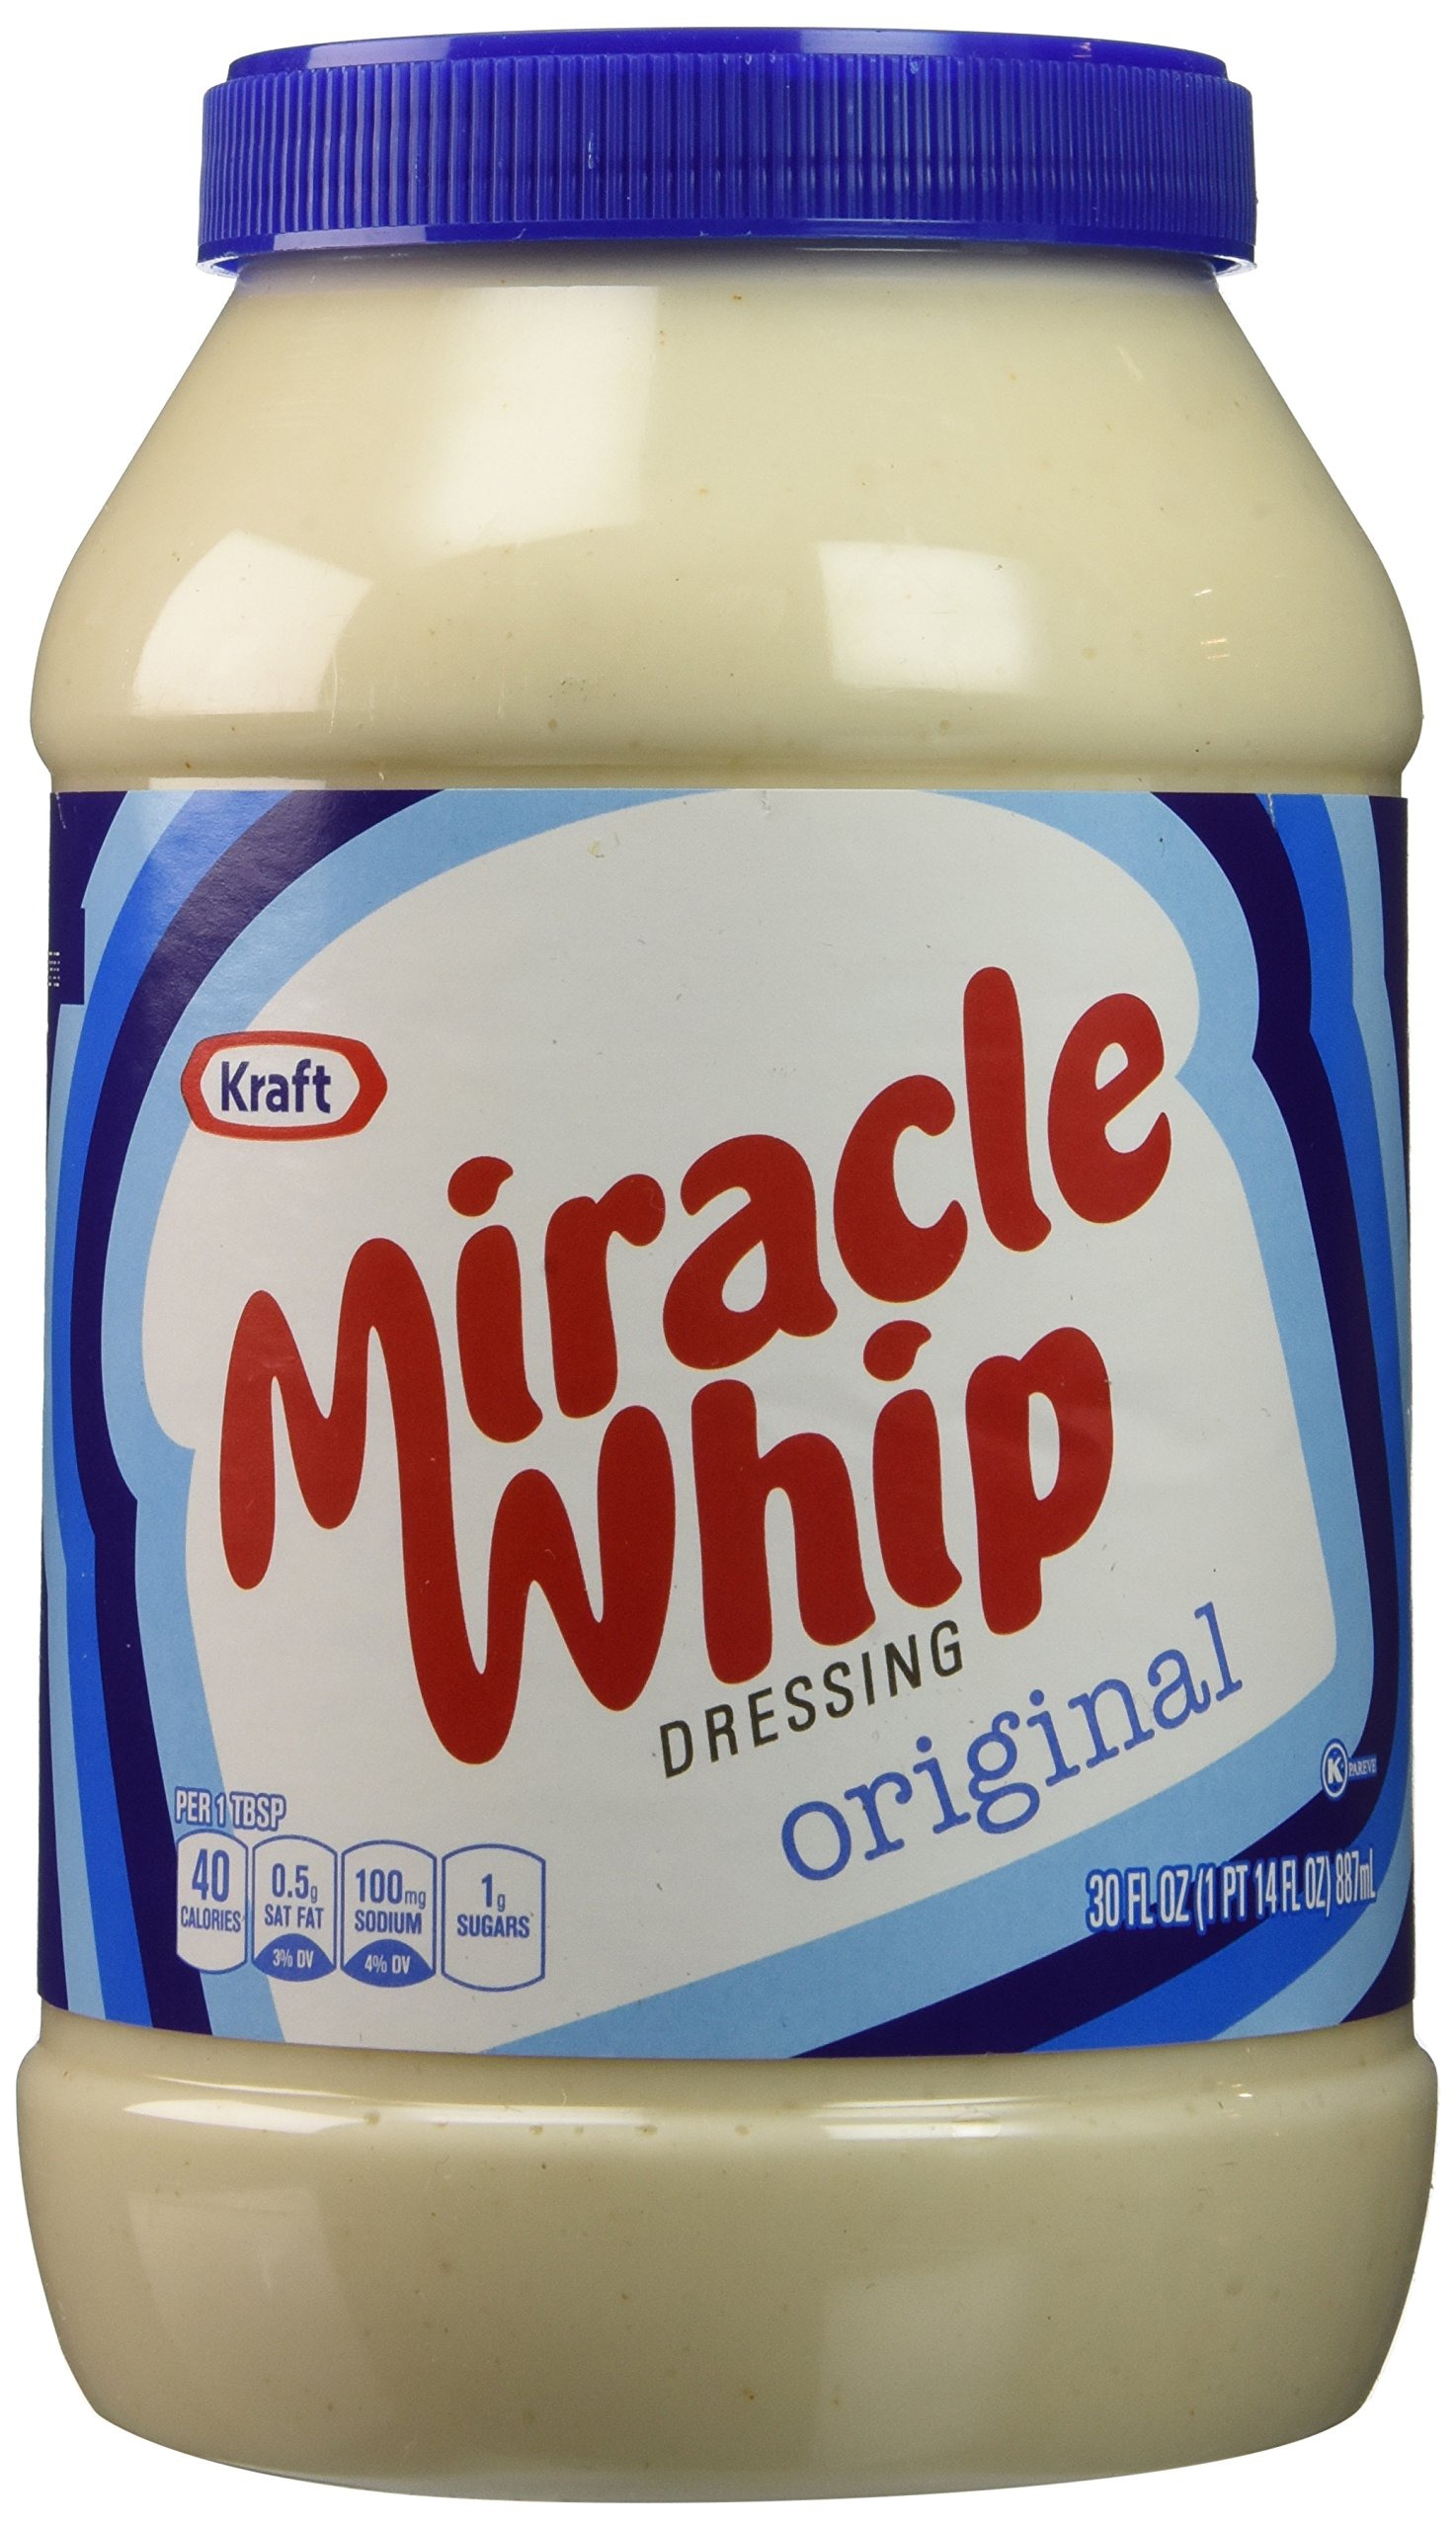
Item Name: Kraft Miracle Whip Dressing Plastic Jar 30 oz
Bullet Point: Kosher
Product Description: Miracle whip is half the fat of mayonnaise. this product contains 3.5g fat per serving. mayonnaise contains 10g fat per serving..
Value: 30.0
Unit: Fl Oz

Price: 4.73